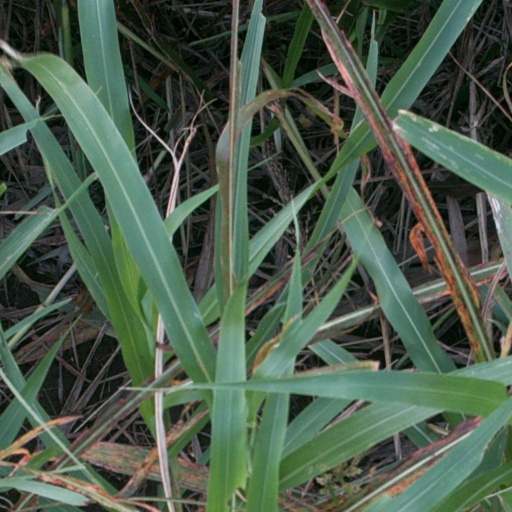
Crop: sorghum